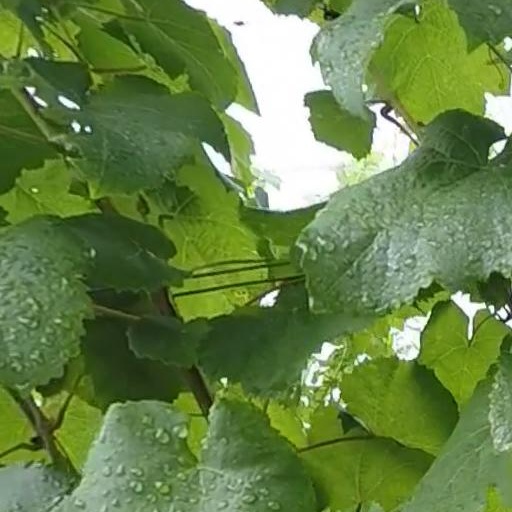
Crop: grape